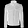
Label: Coat